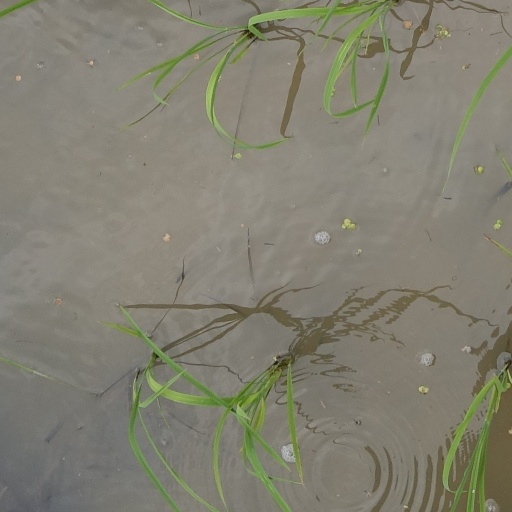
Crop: rice